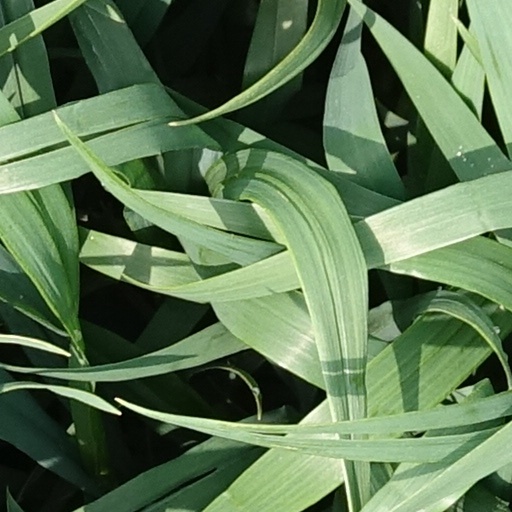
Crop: wheat